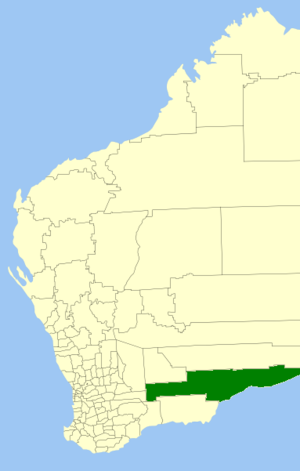
Le comté de Dundas est une zone d'administration locale au sud de l'Australie-Occidentale en Australie. Le comté est situé au sud de la ville de Kalgoorlie.